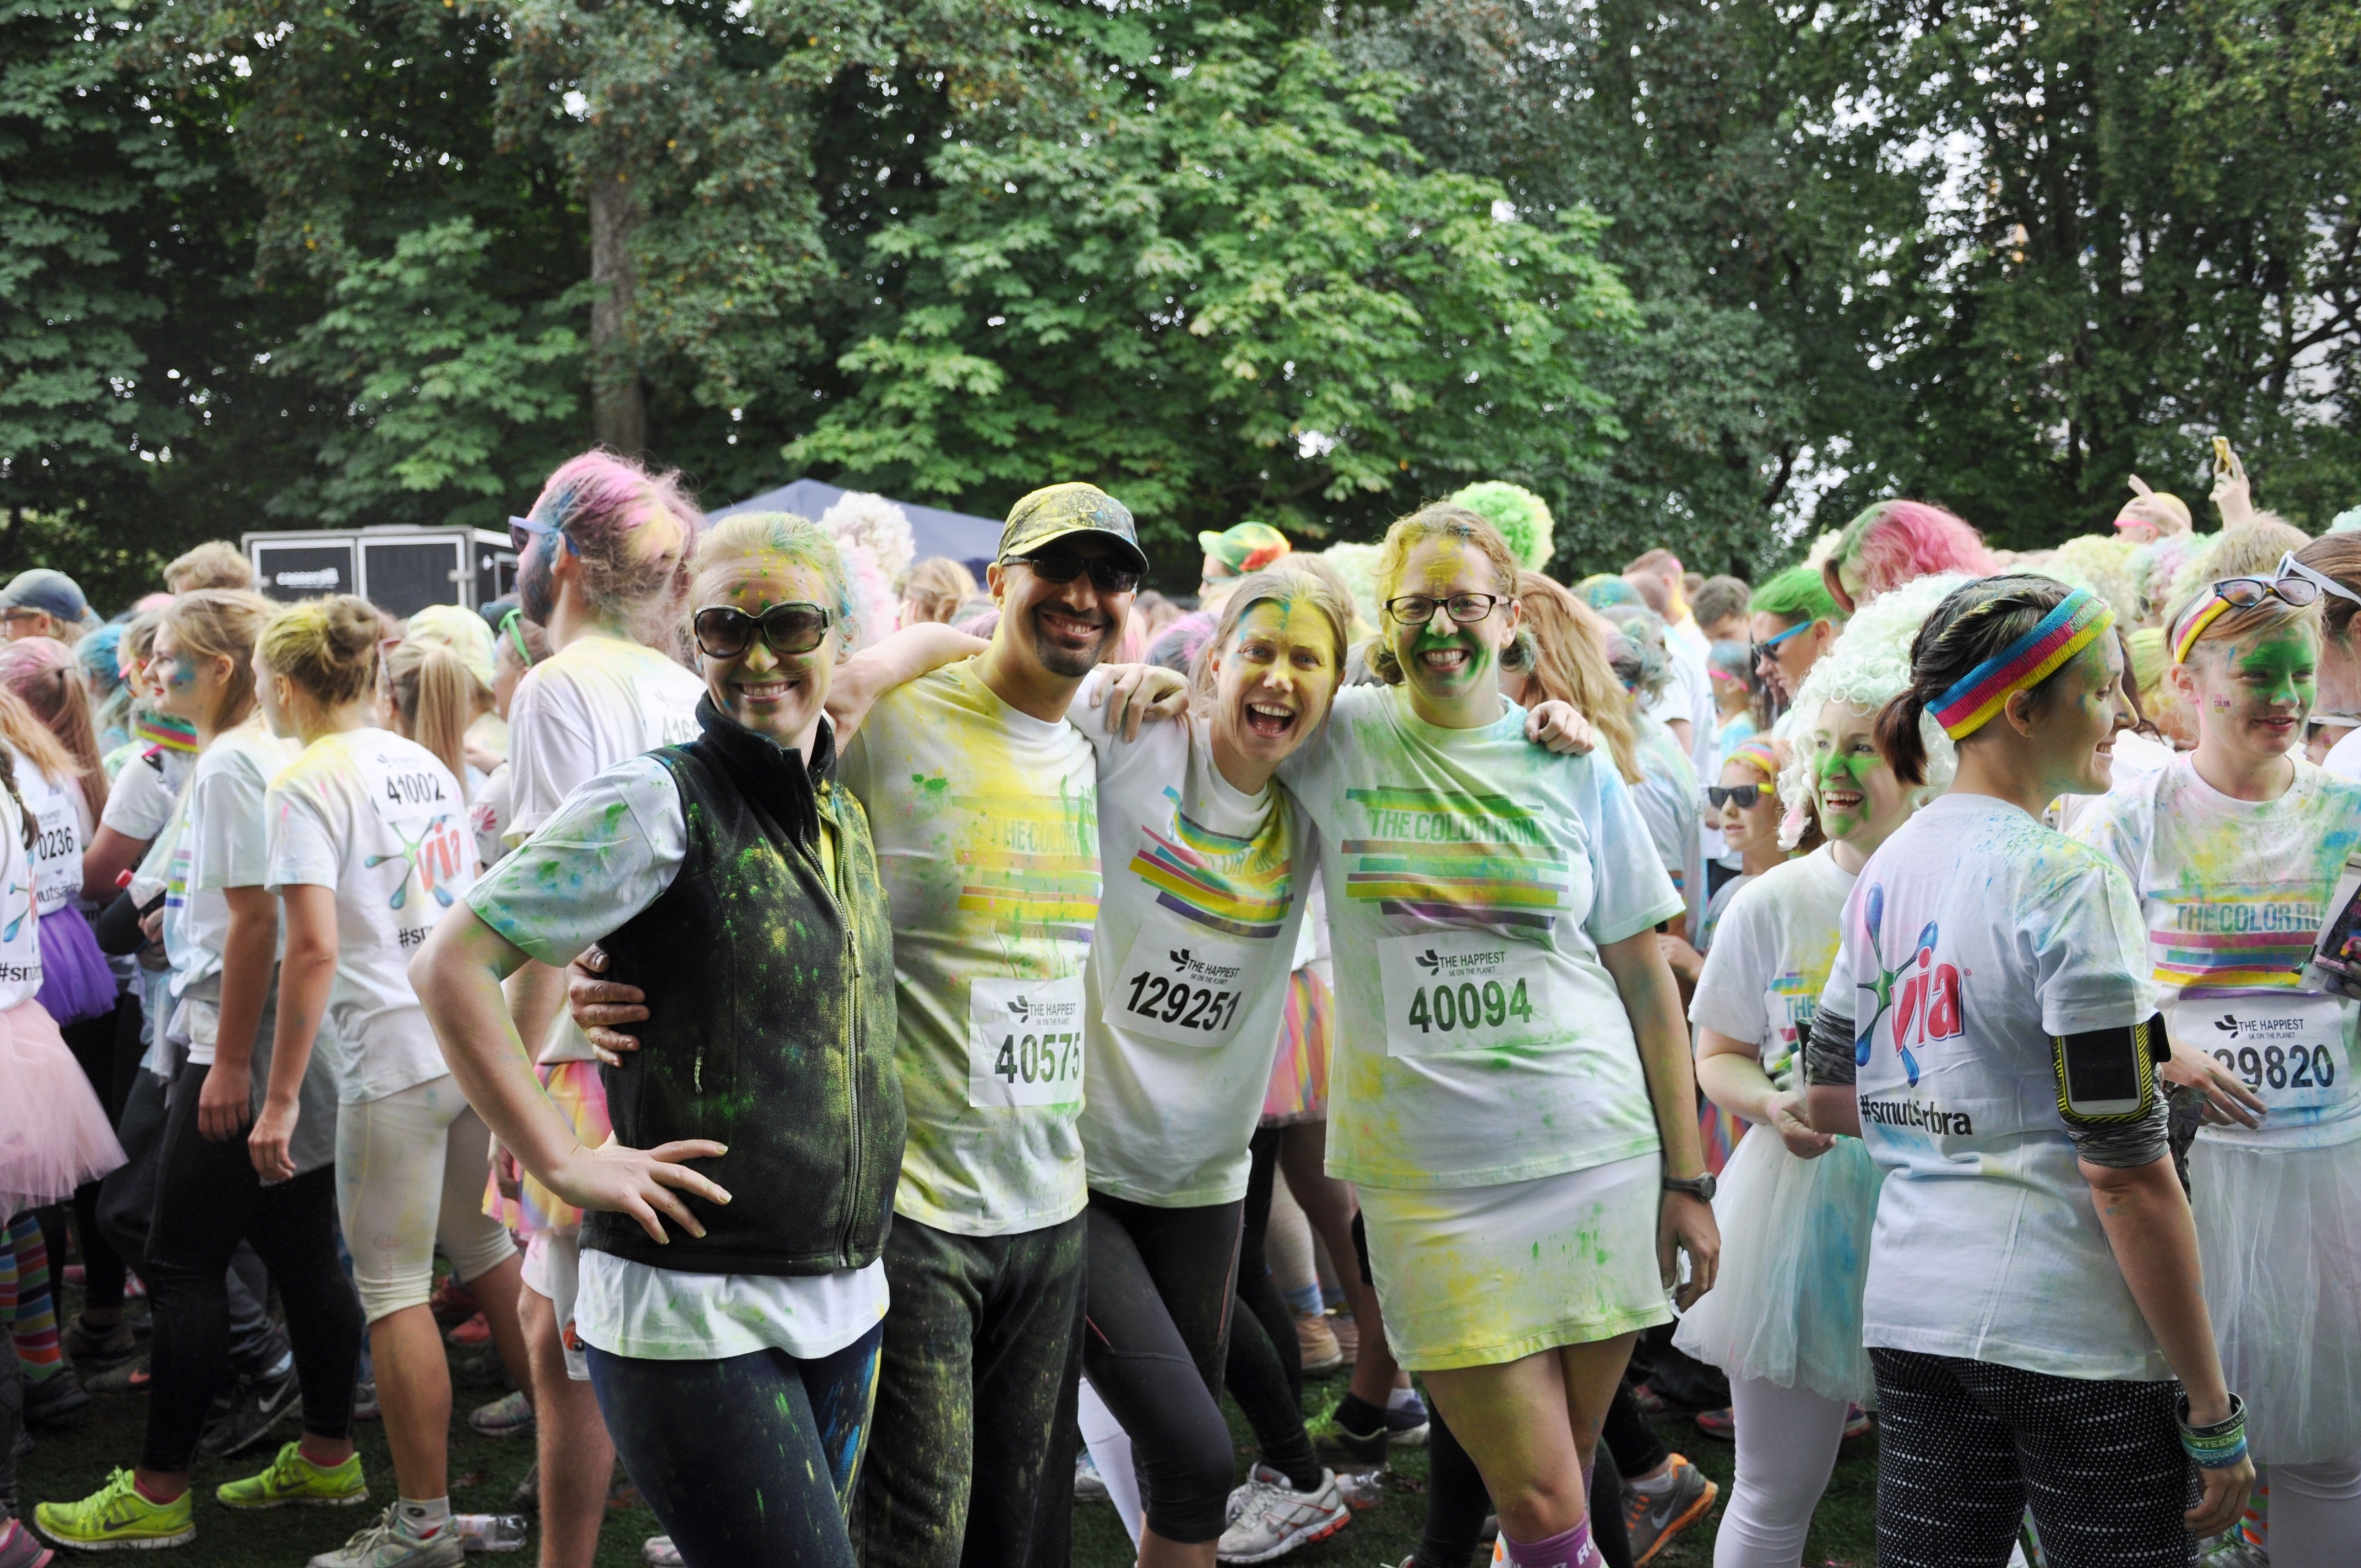
people, running, youth, color, community, endurance, lund, color run